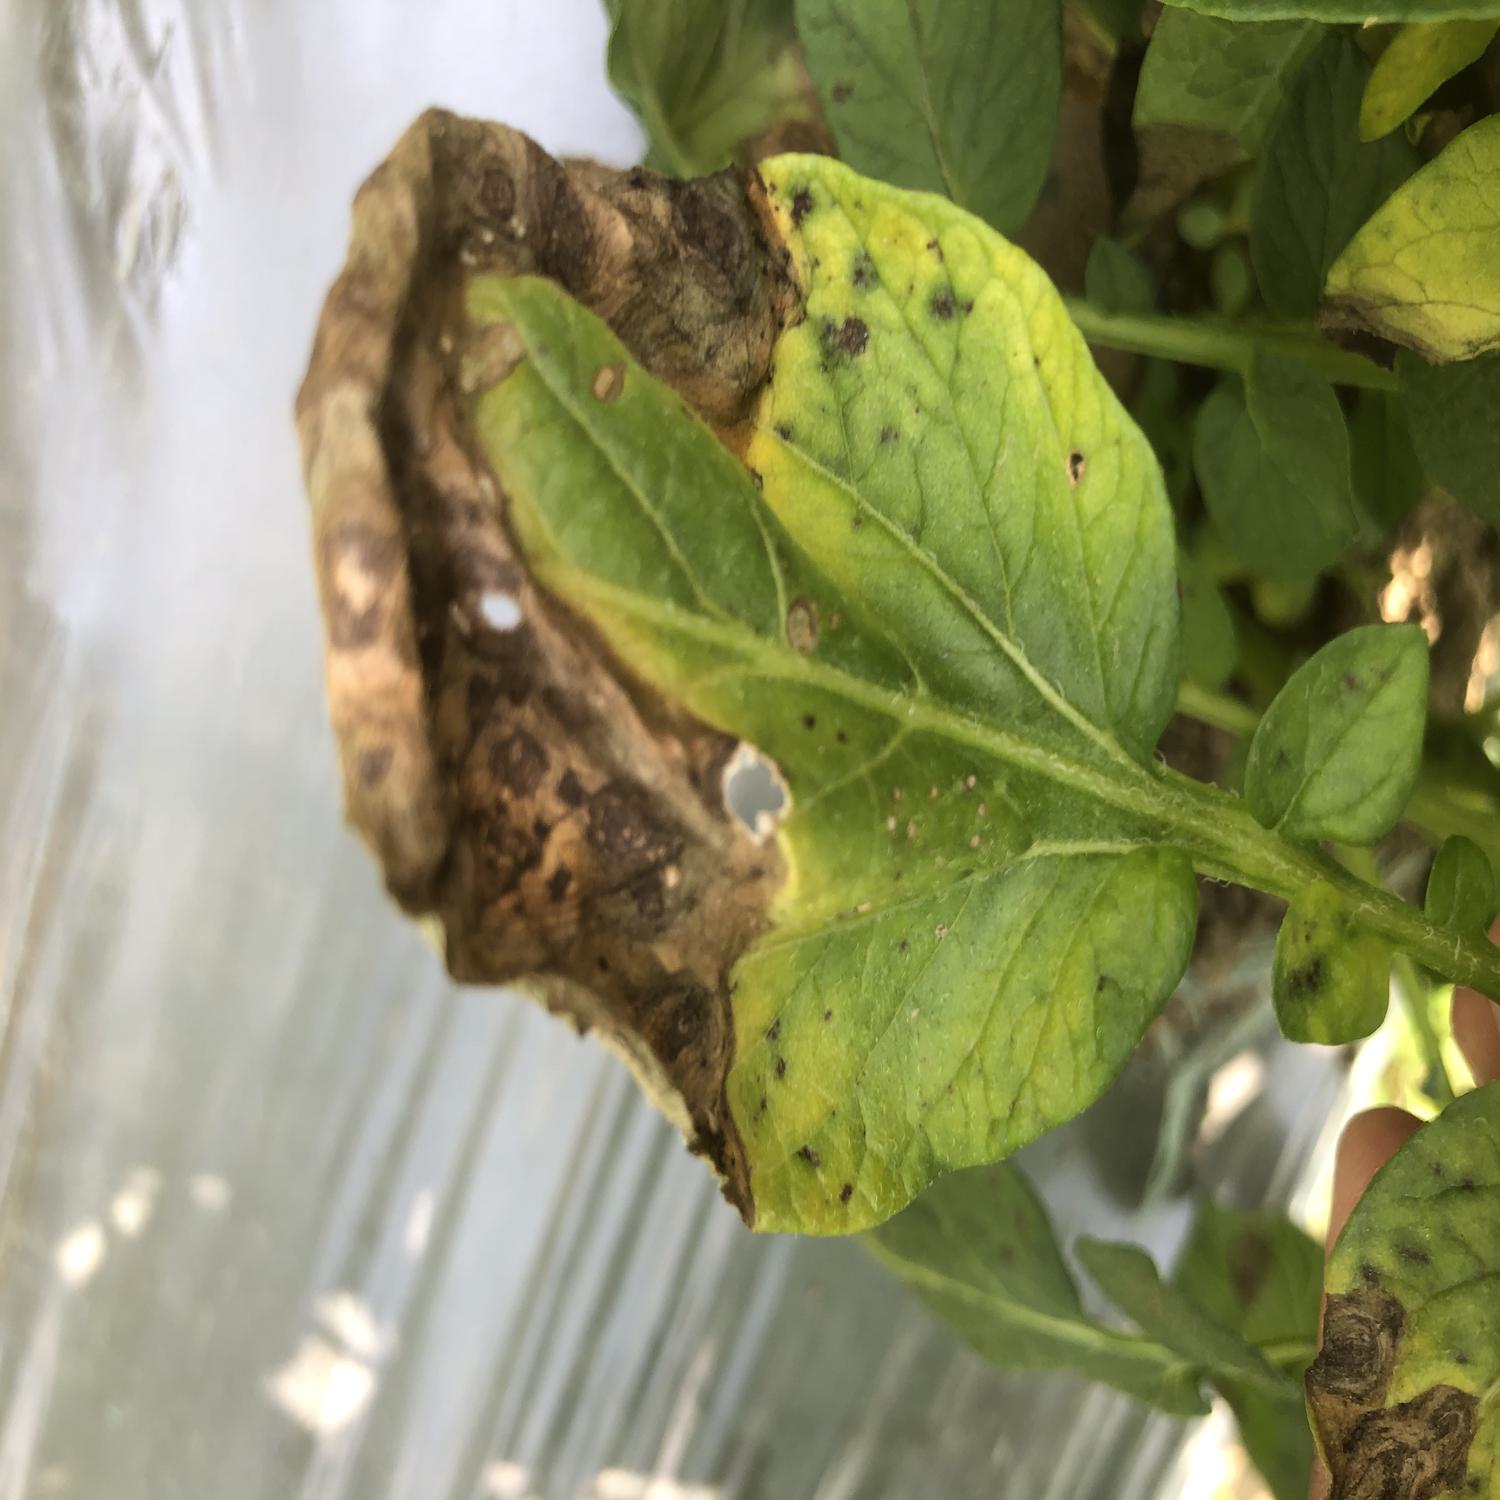
Label: Fungi